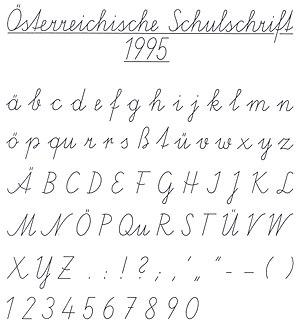
Écriture scolaire «Schulschrift» autrichienne, 1995, 2.: Schrägschrift